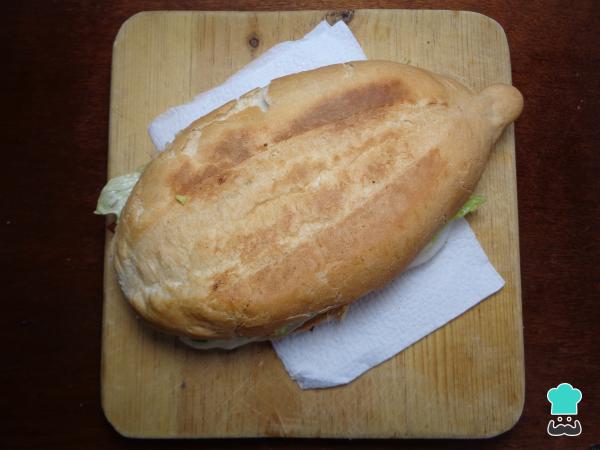
0¡Y listo! Ya podemos compartir con nuestra familia o amigos estos ricos bolillos rellenos de puerco. Como ves, se trata de una receta mexicana muy sencilla, rápida y perfecta para la hora del desayuno, puesto que nos ayudará a afrontar el día con energía. ¡Buen provecho!